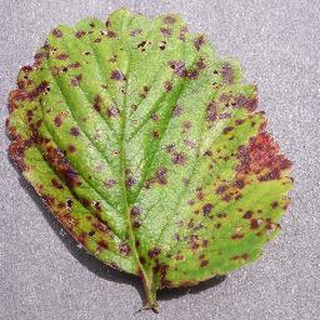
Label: strawberry_leaf_scorch